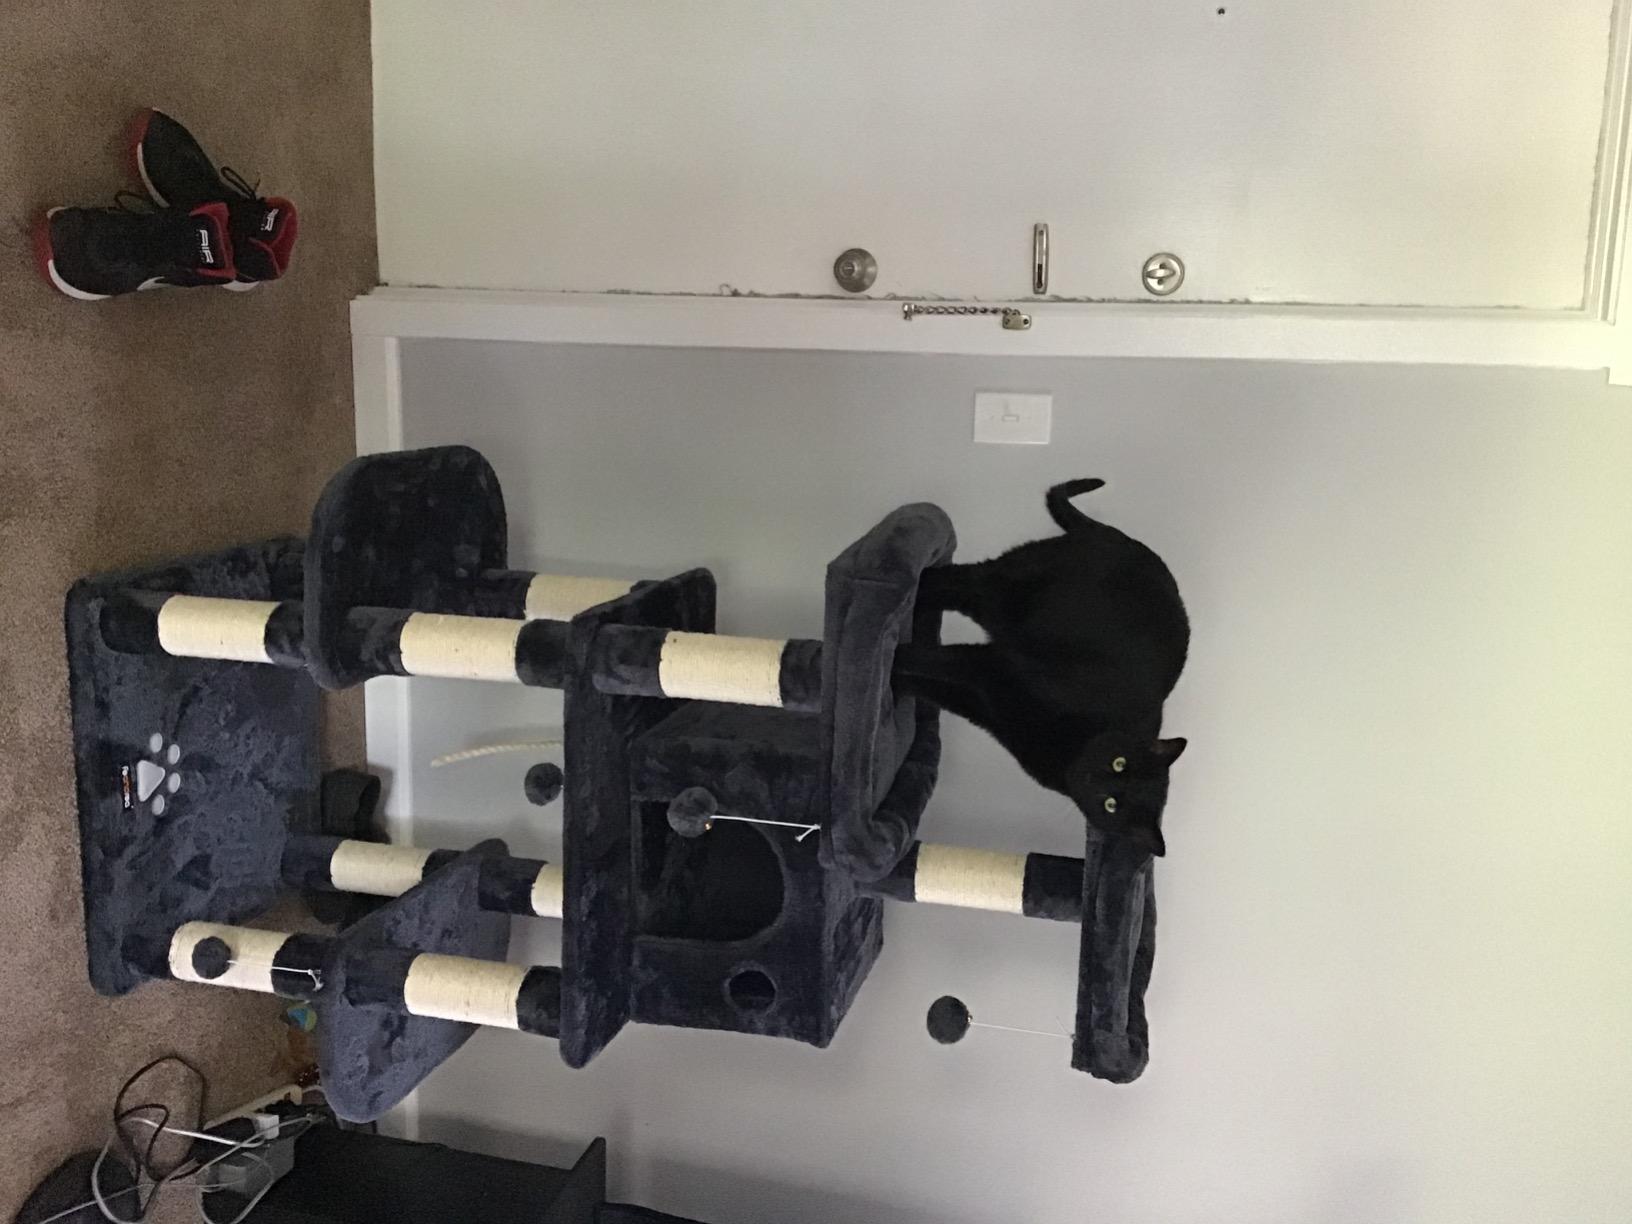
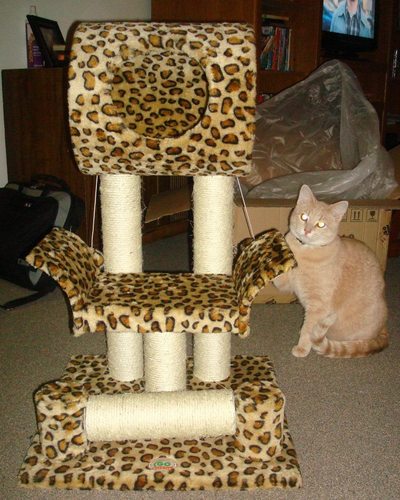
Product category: items_cat tree
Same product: no